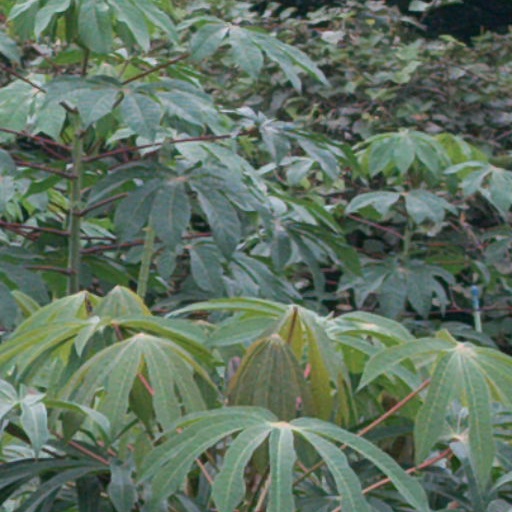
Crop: cassava